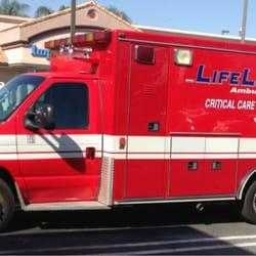
Label: ambulance